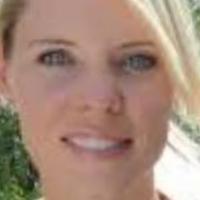
Age group: age 31-40